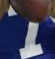
Number: 7